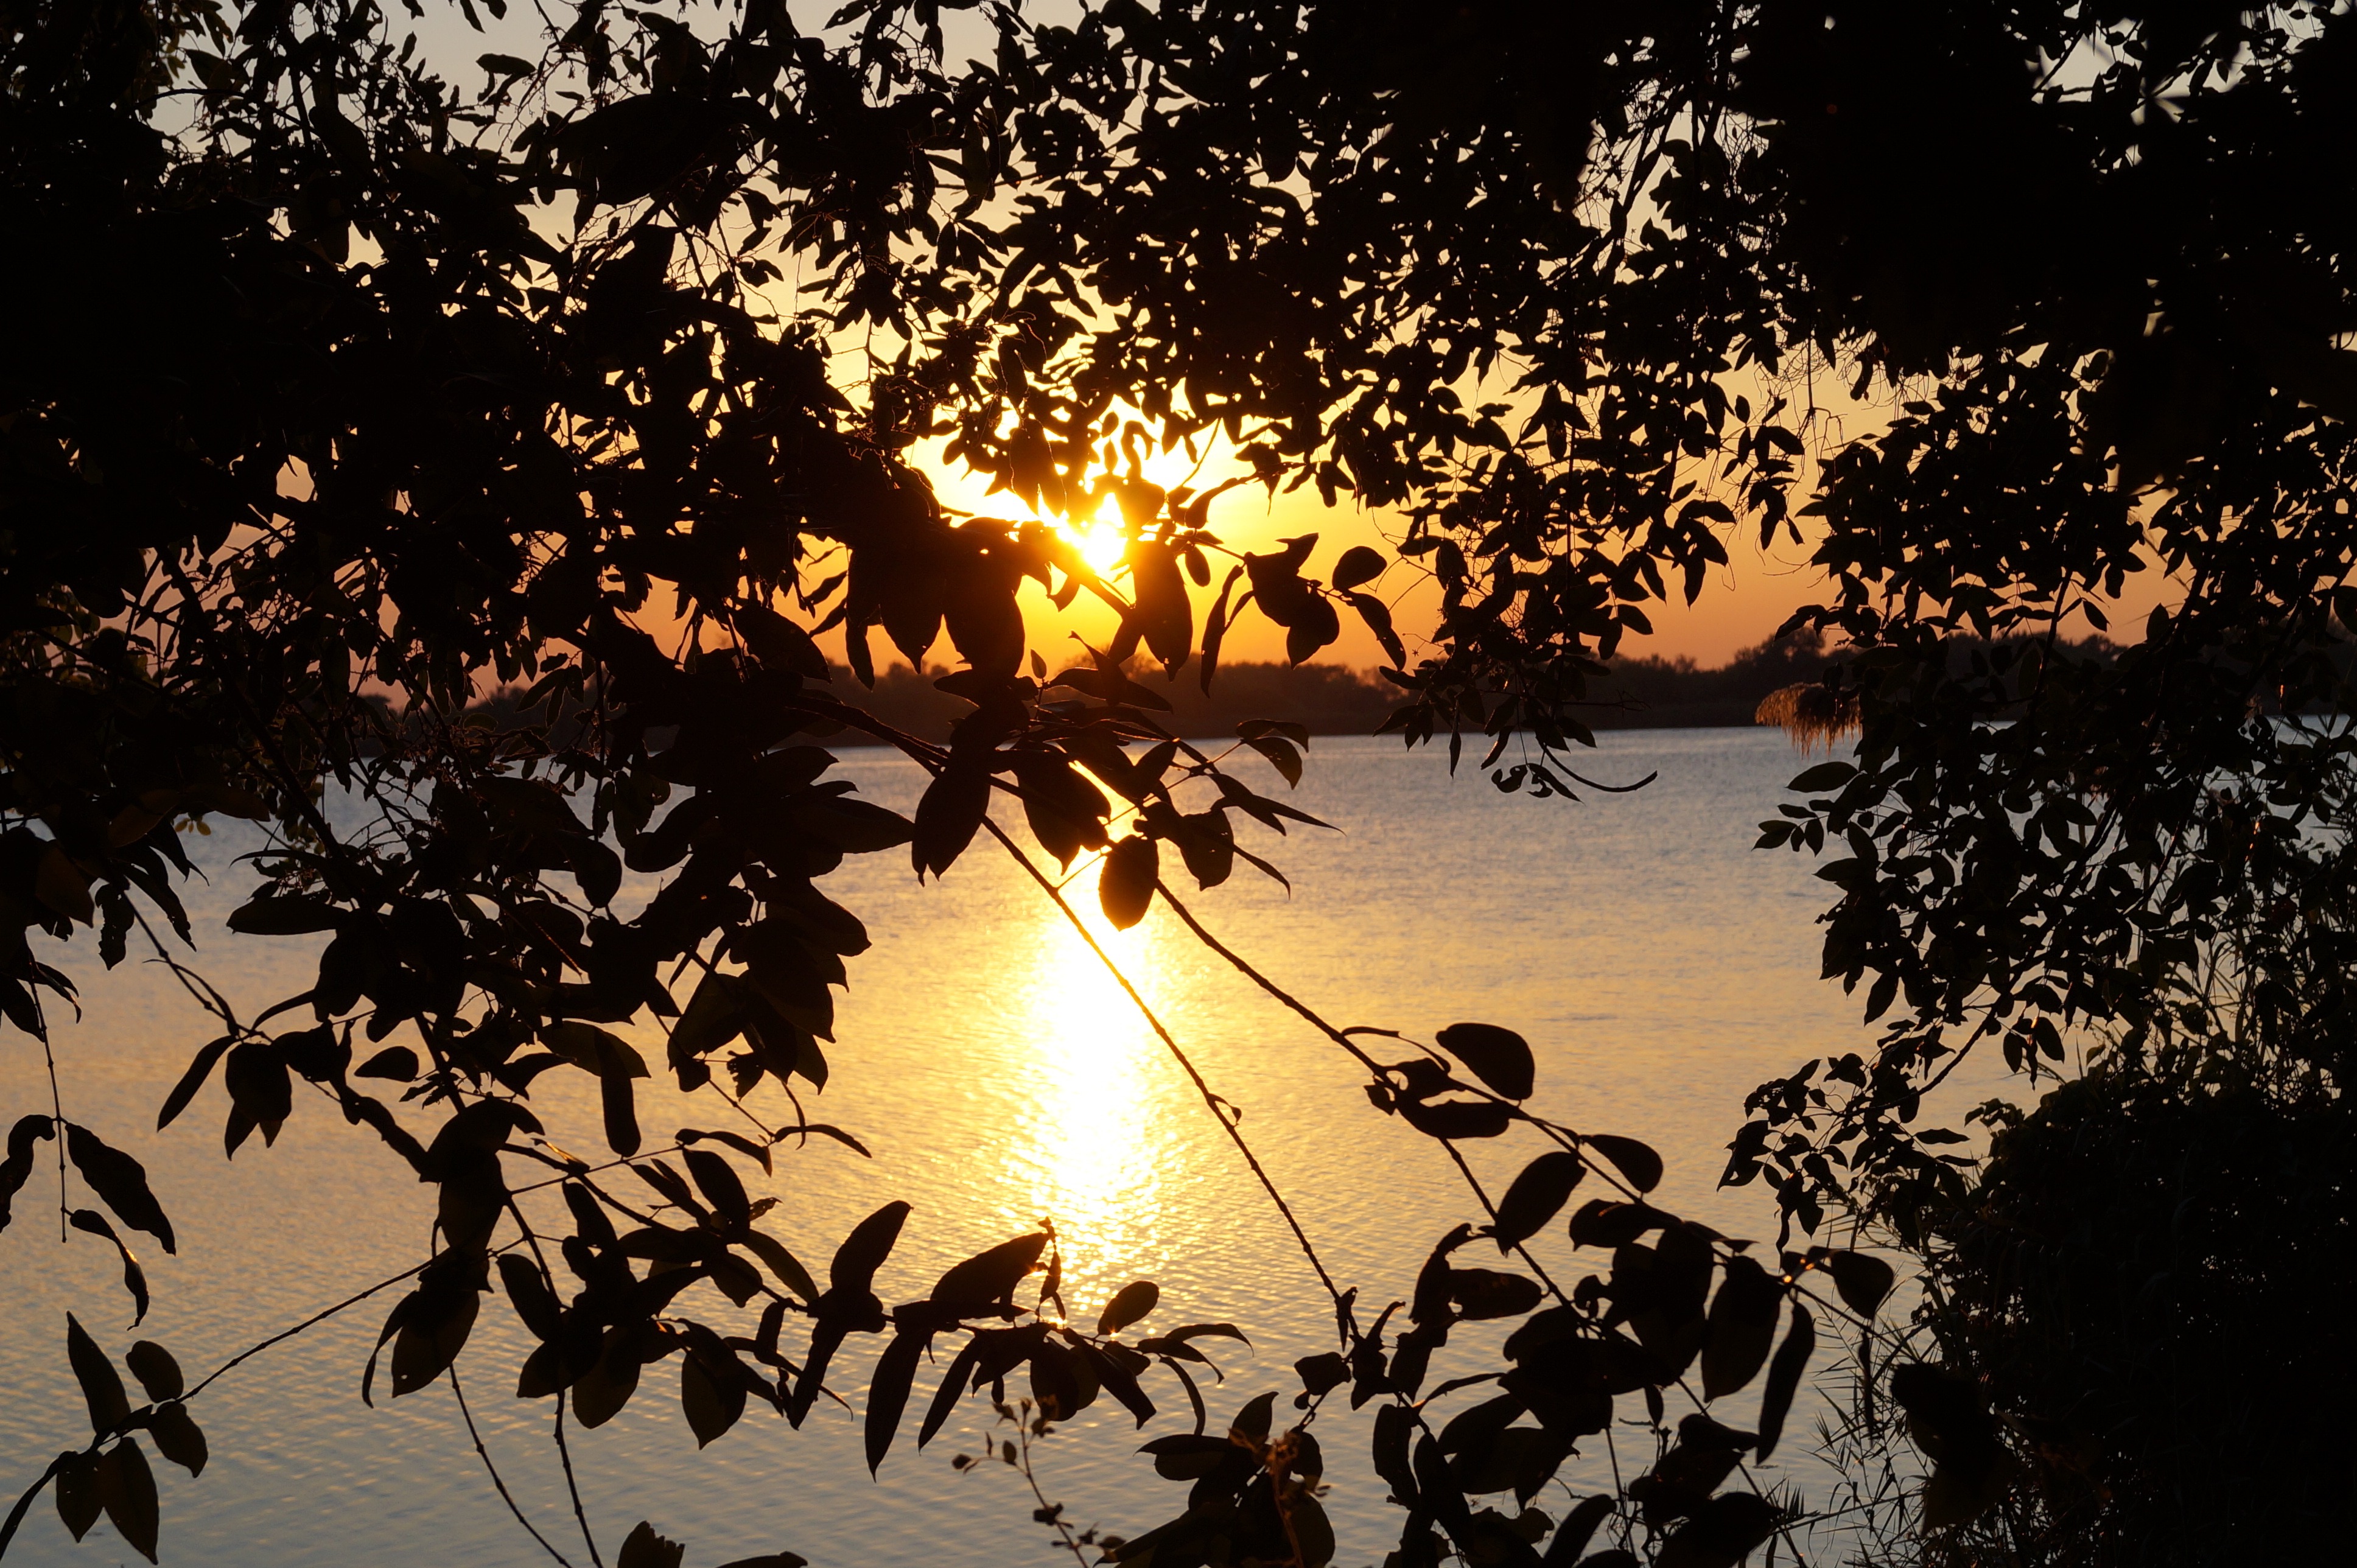
tree, nature, branch, light, sun, sunset, sunlight, morning, leaf, dusk, evening, twilight, reflection, autumn, darkness, mood, botswana, guma lagoon